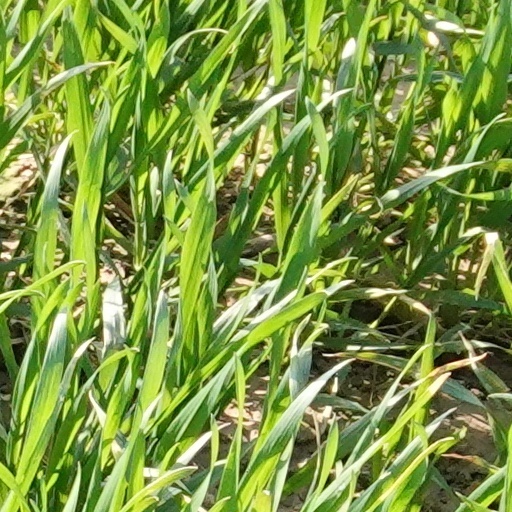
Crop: wheat